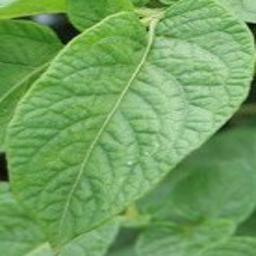
Etiqueta: Sana